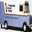
Label: truck